Constitution Square Historic Site

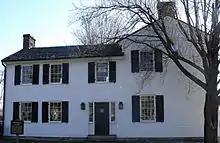
A replica of Grayson's Tavern

The Danville Political Club, a debating society which existed between 1786 and 1790, frequently held its meetings at the tavern. Many members of this society went on to become prominent political leaders at the state and national levels. Eleven of the club's thirty members would participate in at least one of the ten constitutional conventions that helped separate Kentucky from Virginia. Among the members were Kentucky's first Secretary of State (and future U.S. Senator from Louisiana), James Brown; its third governor, Christopher Greenup; chief justice of the Kentucky Court of Appeals, George Muter; federal judges Harry Innes, William McClung, and Samuel McDowell; Congressmen Willis Green, Stephen Ormsby, Thomas Speed, David Walker, and Matthew Walton; U.S. Senator John Brown; and Thomas Todd, a justice of the Supreme Court of the United States. The existence of the club was lost to history until Speed's grandson, Thomas Speed II, discovered extensive minutes of its meetings that his grandfather, the club secretary, had taken and stored in a desk drawer. The younger Speed later published these minutes with his own commentary about the club, in which he opined that "Full and complete biographies of some of the members would present a history of Kentucky from the beginning of its settlement past the first quarter of the ensuing century." One of the few extant references to the Club outside Speed's meeting minutes is an entry in the journal of a U.S. Army paymaster named Major Beatty; while staying overnight at Grayson's Tavern, Beatty recorded that he and his companions were "very much disturbed by a Political Club which met in the next house where we slept and kept us awake till 12 or 1 o'clock."